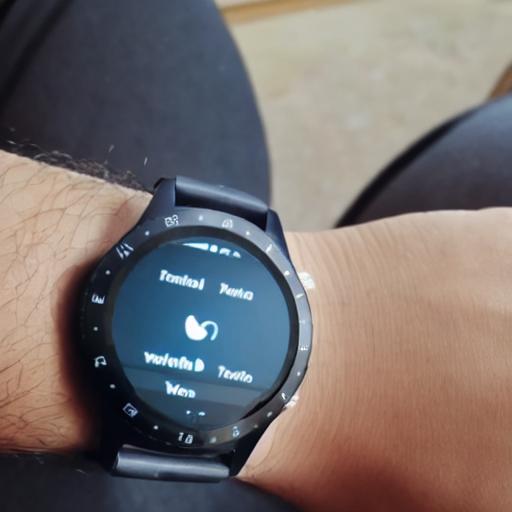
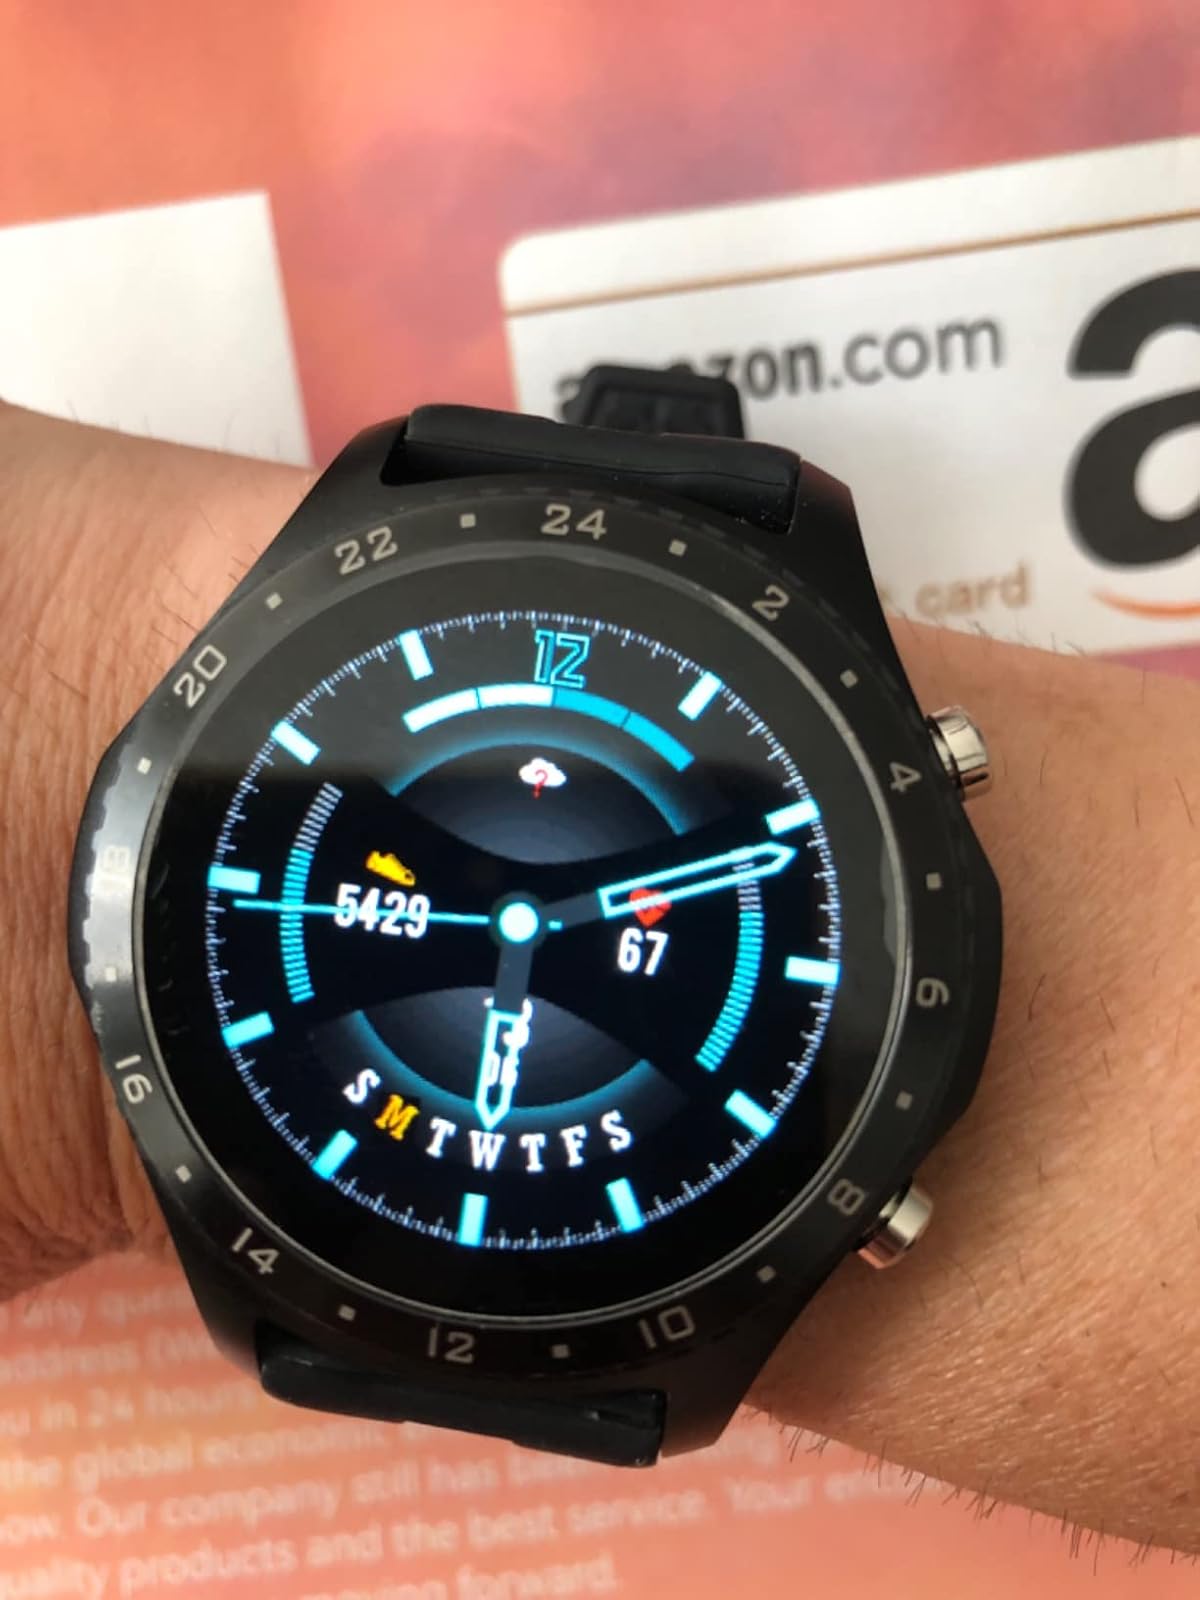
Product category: smartwatch
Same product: no